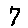
Label: 7